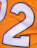
Number: 2